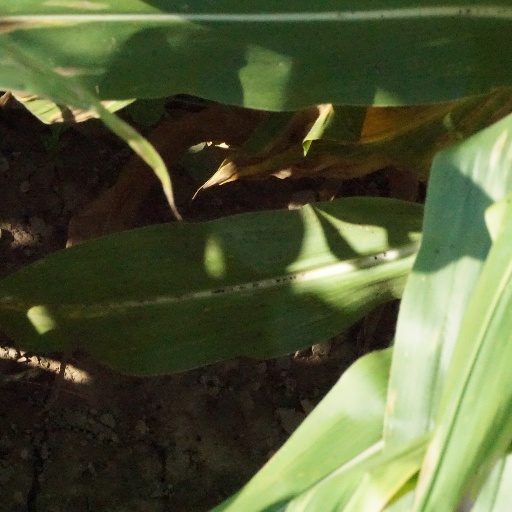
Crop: maize; corn